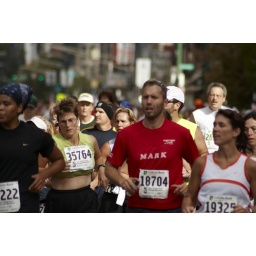
mark in his red shirt